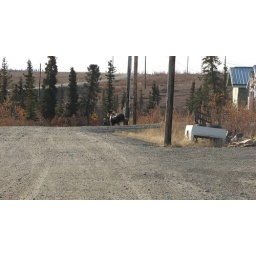
Bull moose running near person Noorvik 10 02 08